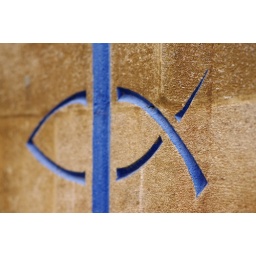
On the front wall of a church in Alfred Street, Oxford, 24 July 2010